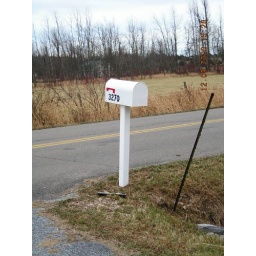
My first building project in the new house was to construct a mailbox.